Monk Eastman

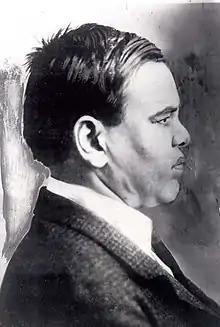
Monk Eastman, circa 1910–1920

Eastman's greatest rival was Paul Kelly (born Paolo Antonio Vaccarelli), an immigrant leader of the majority-Italian Five Points Gang. In 1900, at the turn of the 20th century, Eastman lived at 221 E. 5th Street, about two blocks from Kelly's New Brighton Social Club at 57 Great Jones Street. The warfare between these two gangs reached a fever pitch on September 17, 1903, with a protracted gun battle on Rivington Street among dozens of gangsters. One gang member was killed and a second reported fatally wounded, by a policeman. Numerous innocent civilians were injured. Some 18 members of the Eastman gang were reported as arrested.